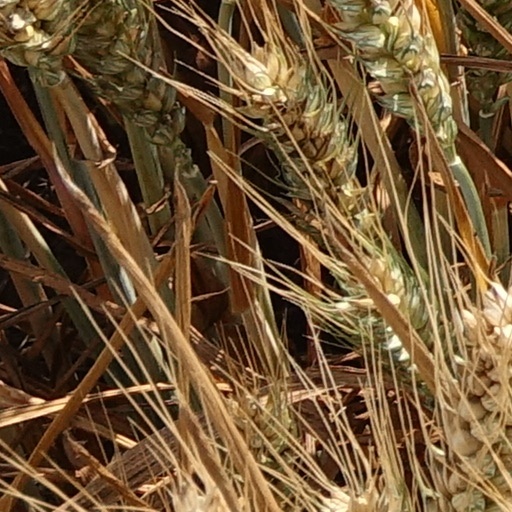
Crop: wheat